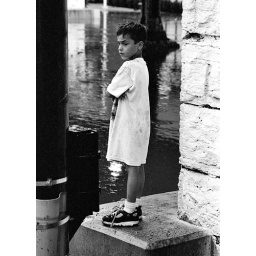
boy looking over water